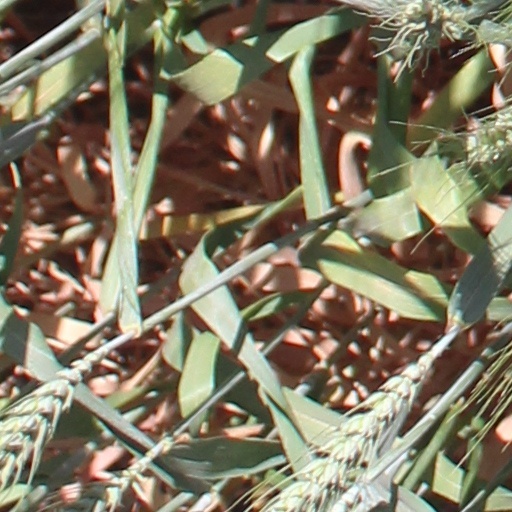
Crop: wheat